Home Guard (Denmark)

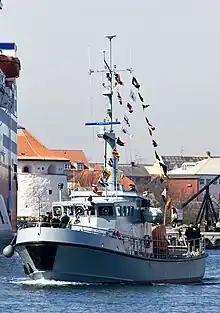
Danish Naval Home Guard vessel "MHV906 Fænø"

The Naval Home Guard ("Marinehjemmeværnet") deals with securing naval installations, patrolling of the Danish territorial waters, and carries out Search and Rescue missions. It supports scientific research for Danish universities, provides vessels for police and customs operations ashore, and supports exercises and training of other military units (navy, special operations forces, etc.).